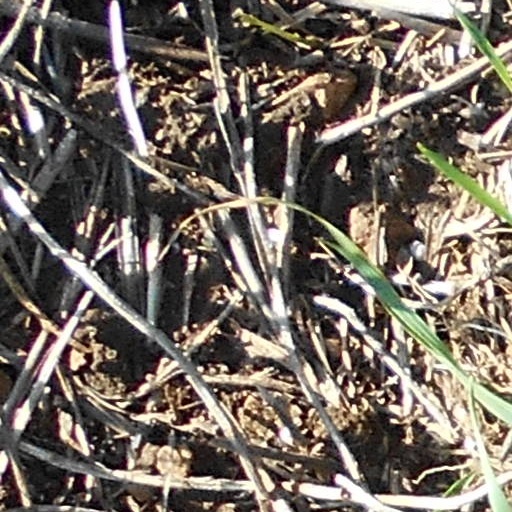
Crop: wheat